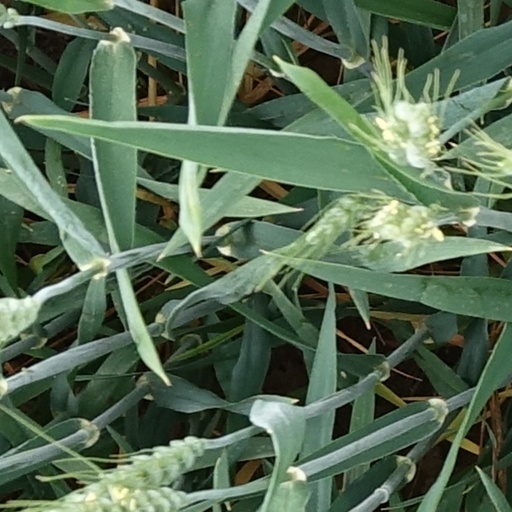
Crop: wheat